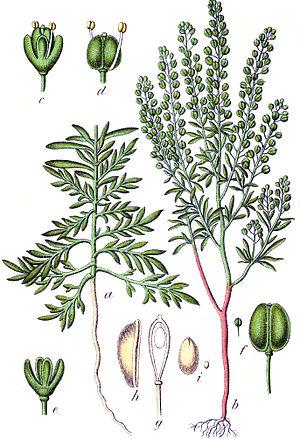
Lepidium est un des nombreux genres de la famille des Brassicaceae.
La passerage des décombres est une espèce de plantes rudérales de la famille des Brassicaceae.